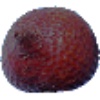
Label: Salak 1